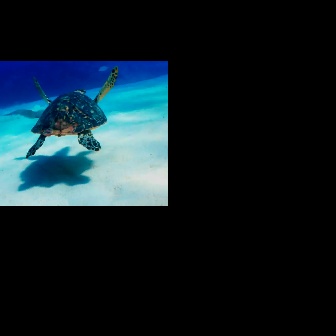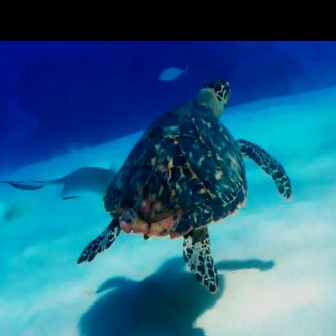
  Please identify the target specified by the bounding box [25,65,118,158] in the first image and locate it in the second image. Return the coordinates in [x_min,y_min,x_max,y_max] format.
Answer: [75,77,292,294]